Battle of the Eurymedon

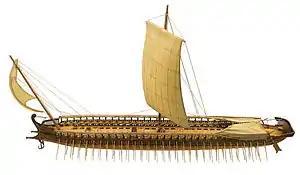
Reconstructed model of a trireme, the type of ship in use by both the Greek and Persian forces.

According to Plutarch, the League fleet consisted of 200 triremes. These were of the sleek Athenian "aphract" (deckless) design, originally developed by Themistocles primarily for ramming actions, although they had been modified by Cimon to improve their suitability for boarding actions.